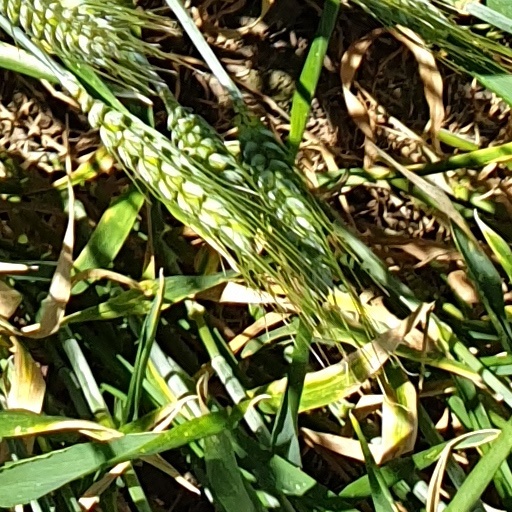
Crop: wheat